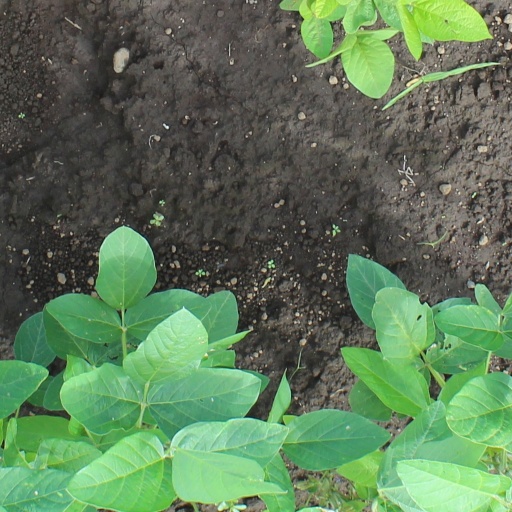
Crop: soybean